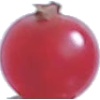
Label: Redcurrant 1